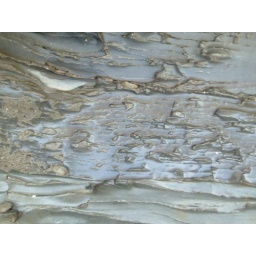
Wet rock in river bank.